Audenshaw

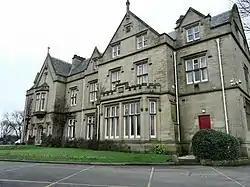
Ryecroft Hall

During the Early Middle Ages Audenshaw is supposed to have been a